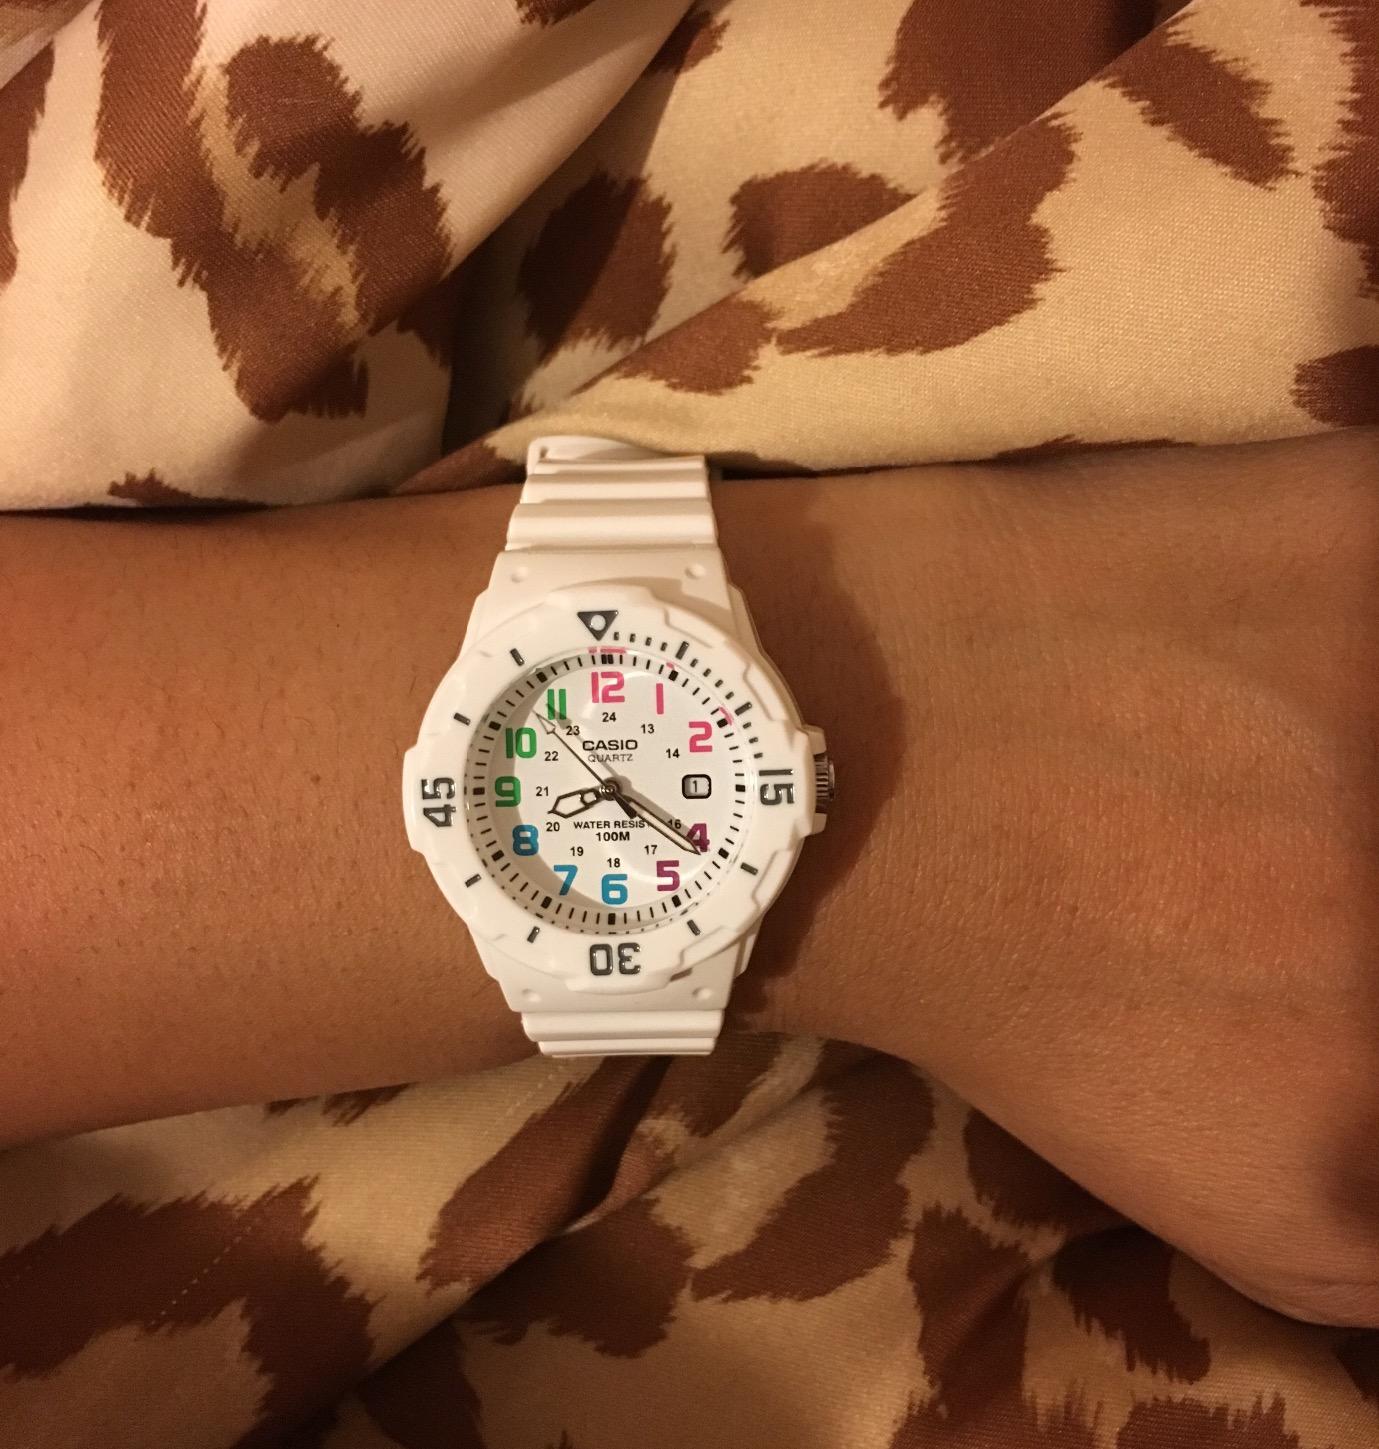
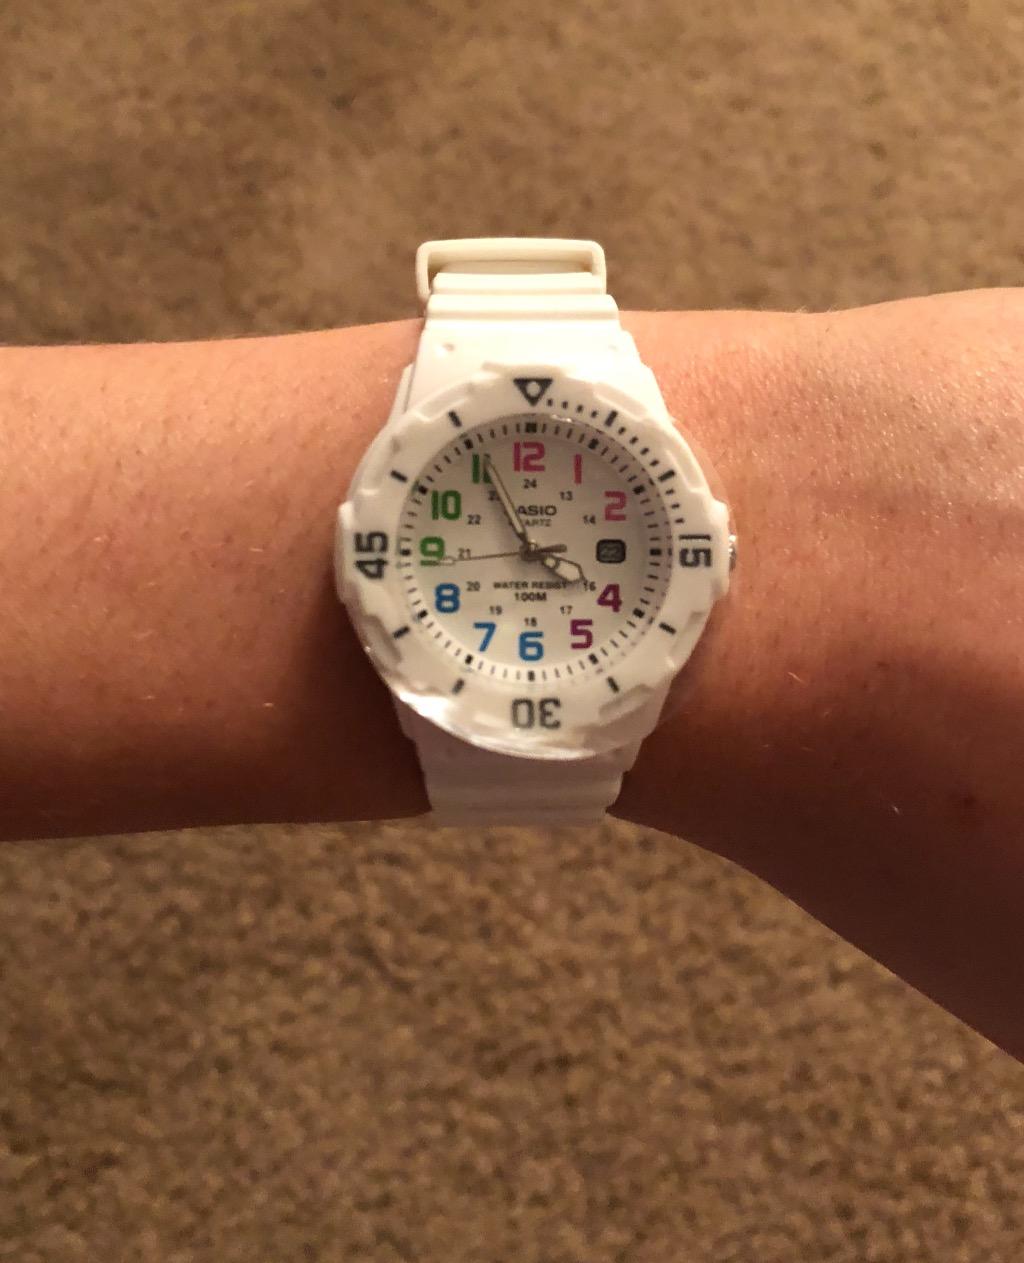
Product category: accessories_watch
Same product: yes